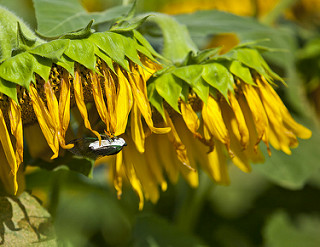
Flower: sunflower